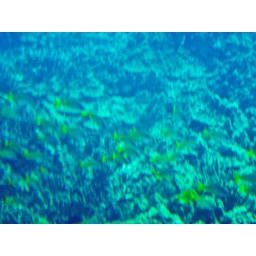
Hawaii 2007: fish swimming by during the Atlantis sub dive.